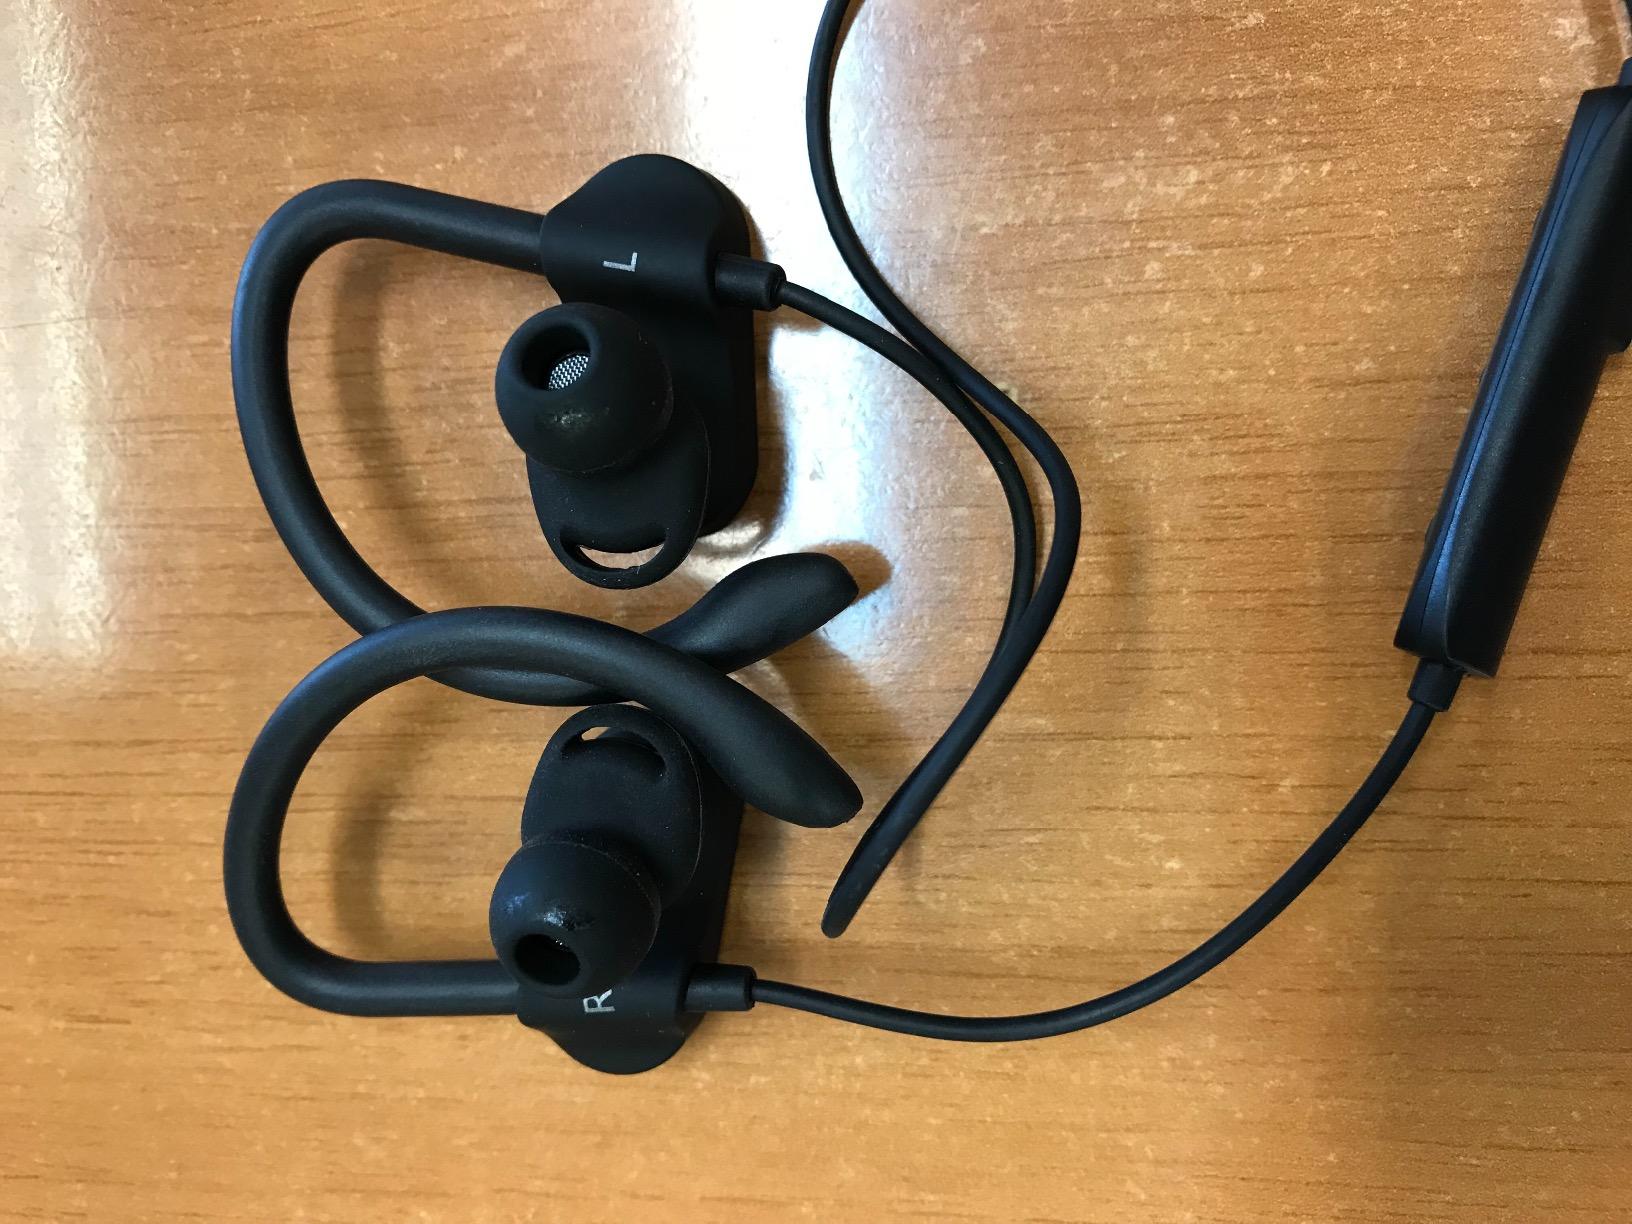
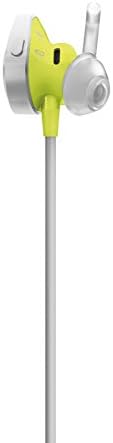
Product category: headphones
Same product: no